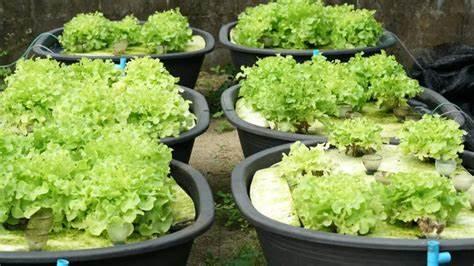
Vitalu vya kisasa vya kilimo cha kisasa aina ya kilimo cha maji, ikiwa na mazao aina mboga mboga zilizostawi vizuri na kunawiri kutokana na kupata matunzo katika staili hiyo ya kilimo.